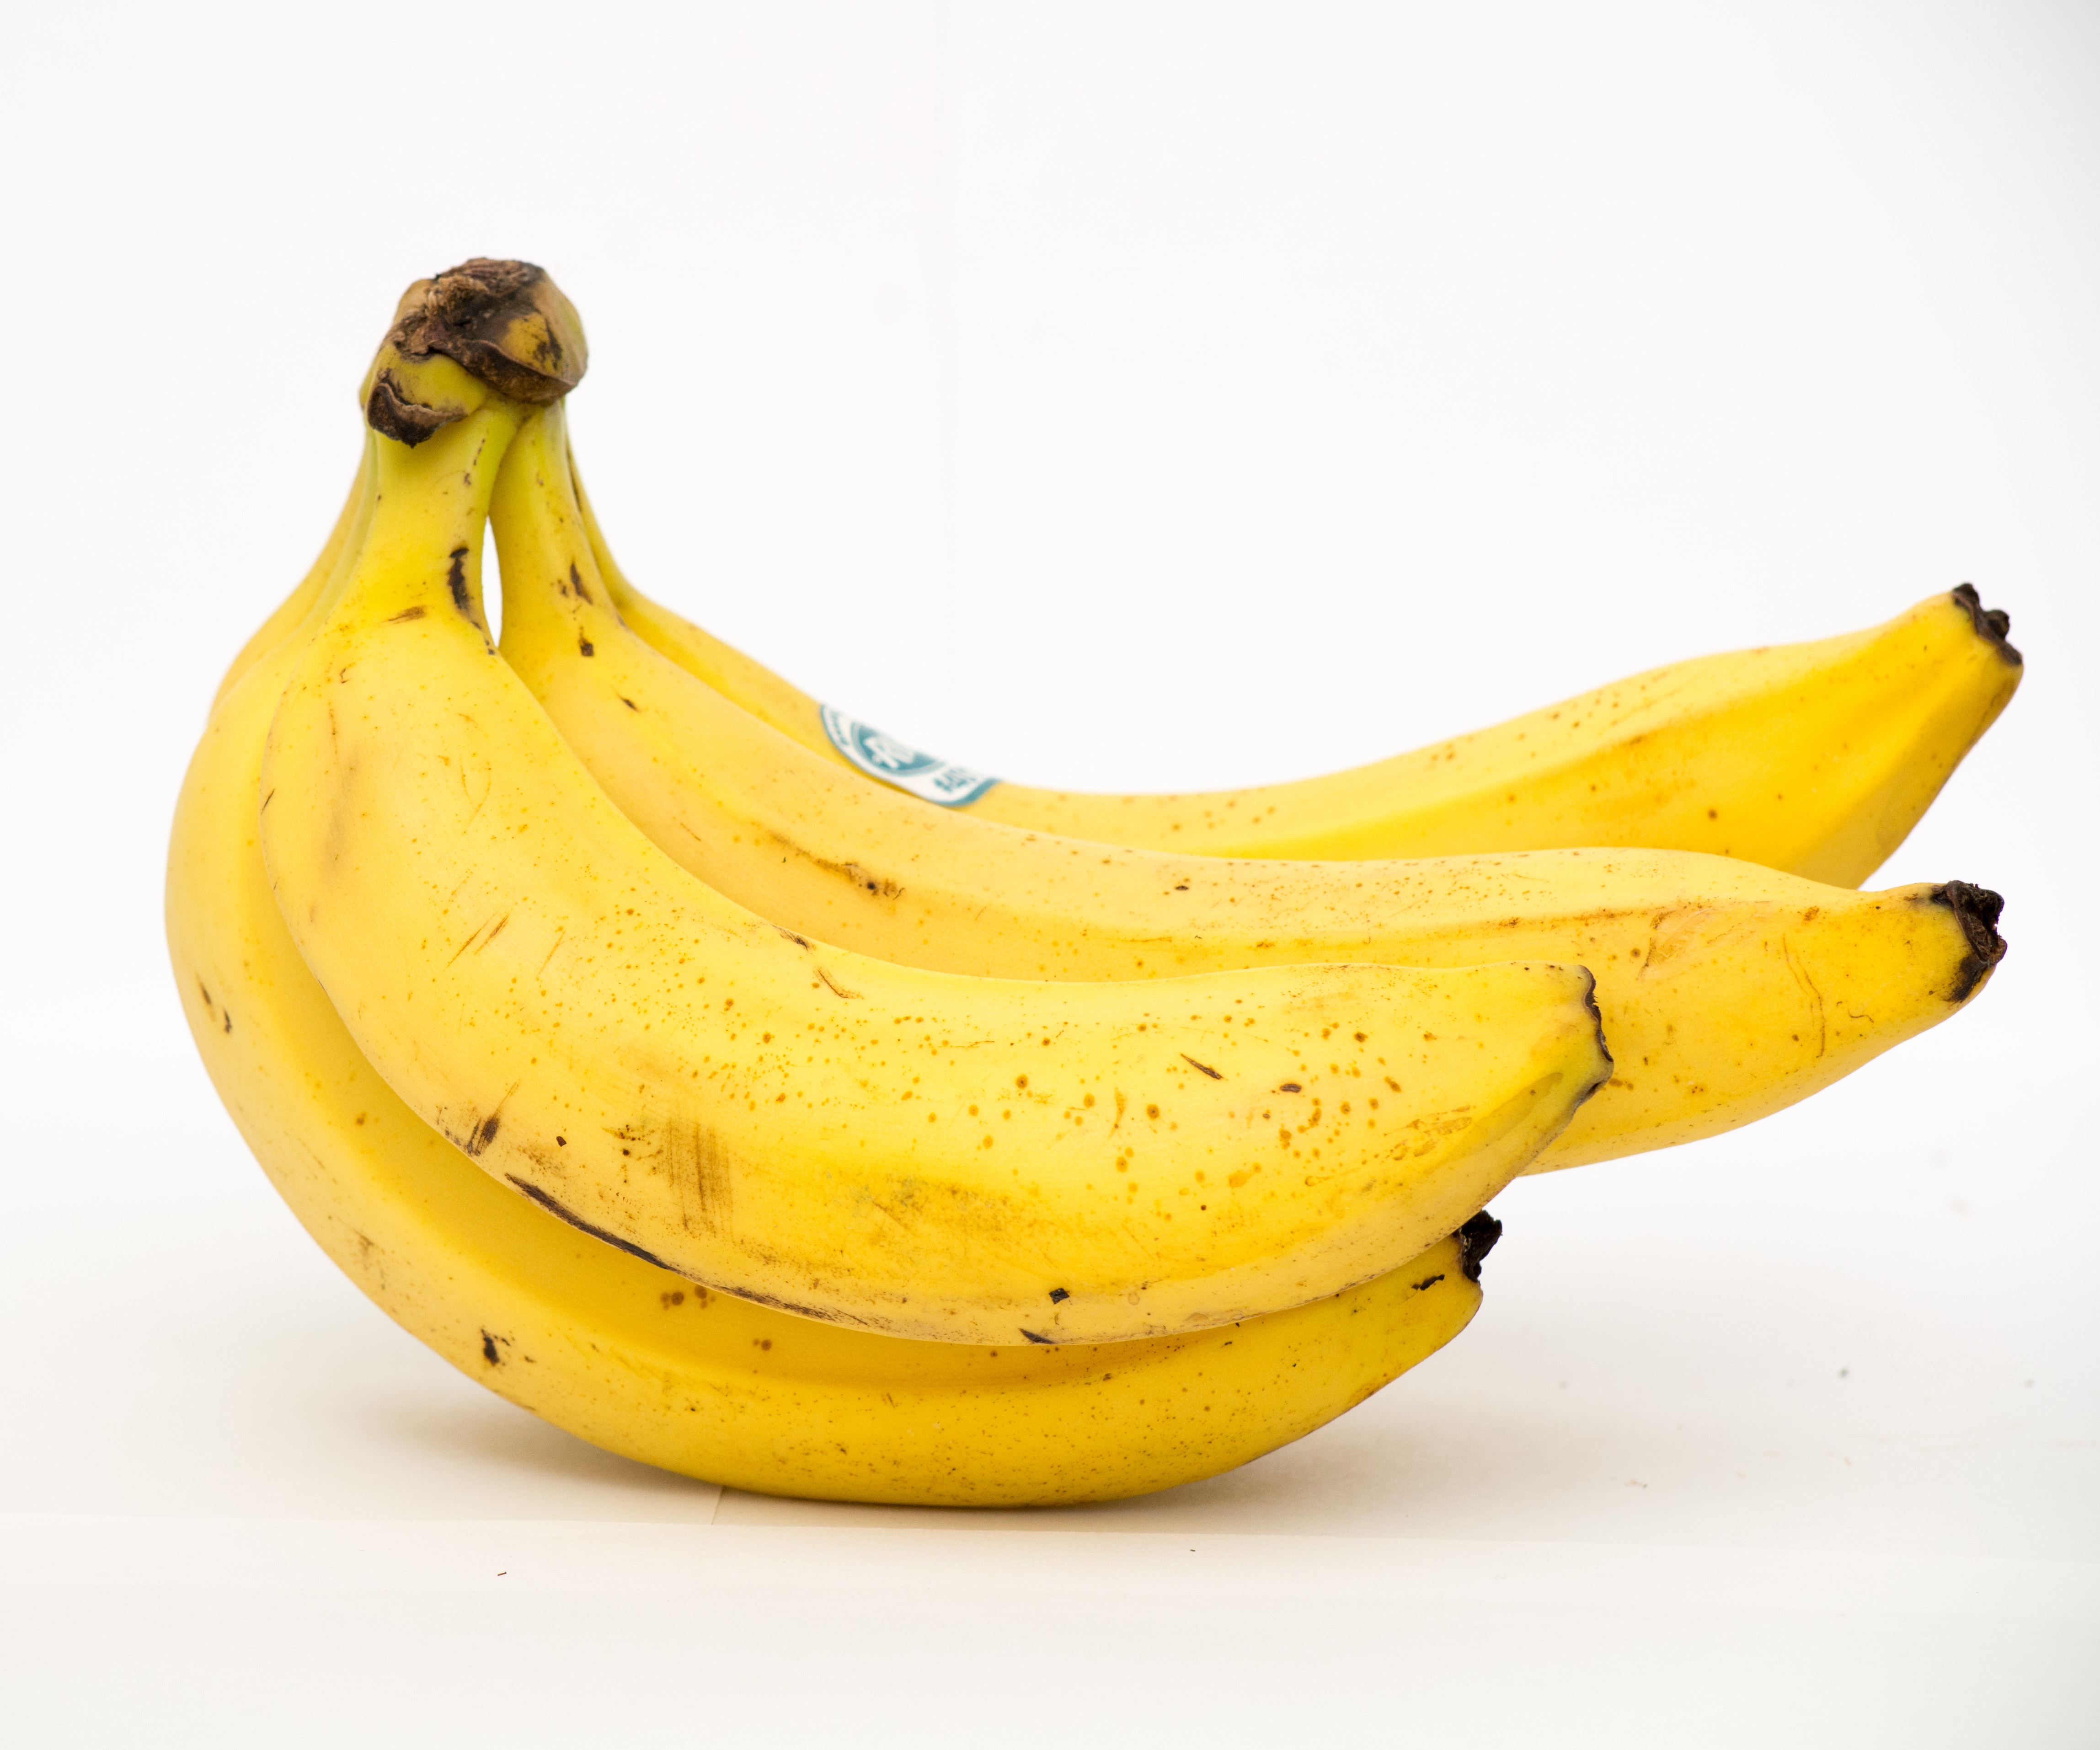
plant, fruit, food, produce, yellow, banana, healthy, gourd, white background, flowering plant, good food, land plant, banana family, cooking plantain